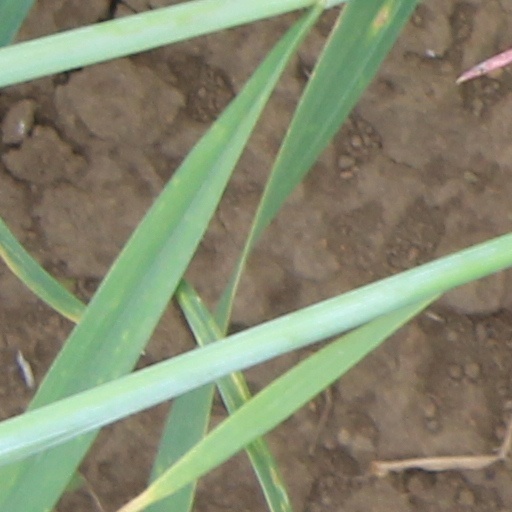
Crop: wheat